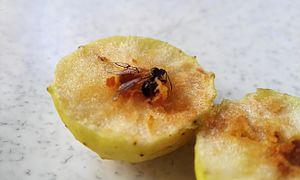
Cynipini est une tribu d'insectes hyménoptères de la famille des Cynipidae. Ils sont responsables de la formation de galles sur divers végétaux.